Joseph D. Bernard House

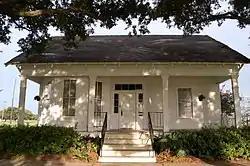
The house in 2010

The Joseph D. Bernard House (also known as the Bernard-Bertrand House) is a historic house located in Rayne, Louisiana in the United States. The house is the former home of the first mayor of the city of Rayne, Joseph Bernard. As one of the oldest homes in Rayne. Today, the house serves as the Rayne Cultural Center.